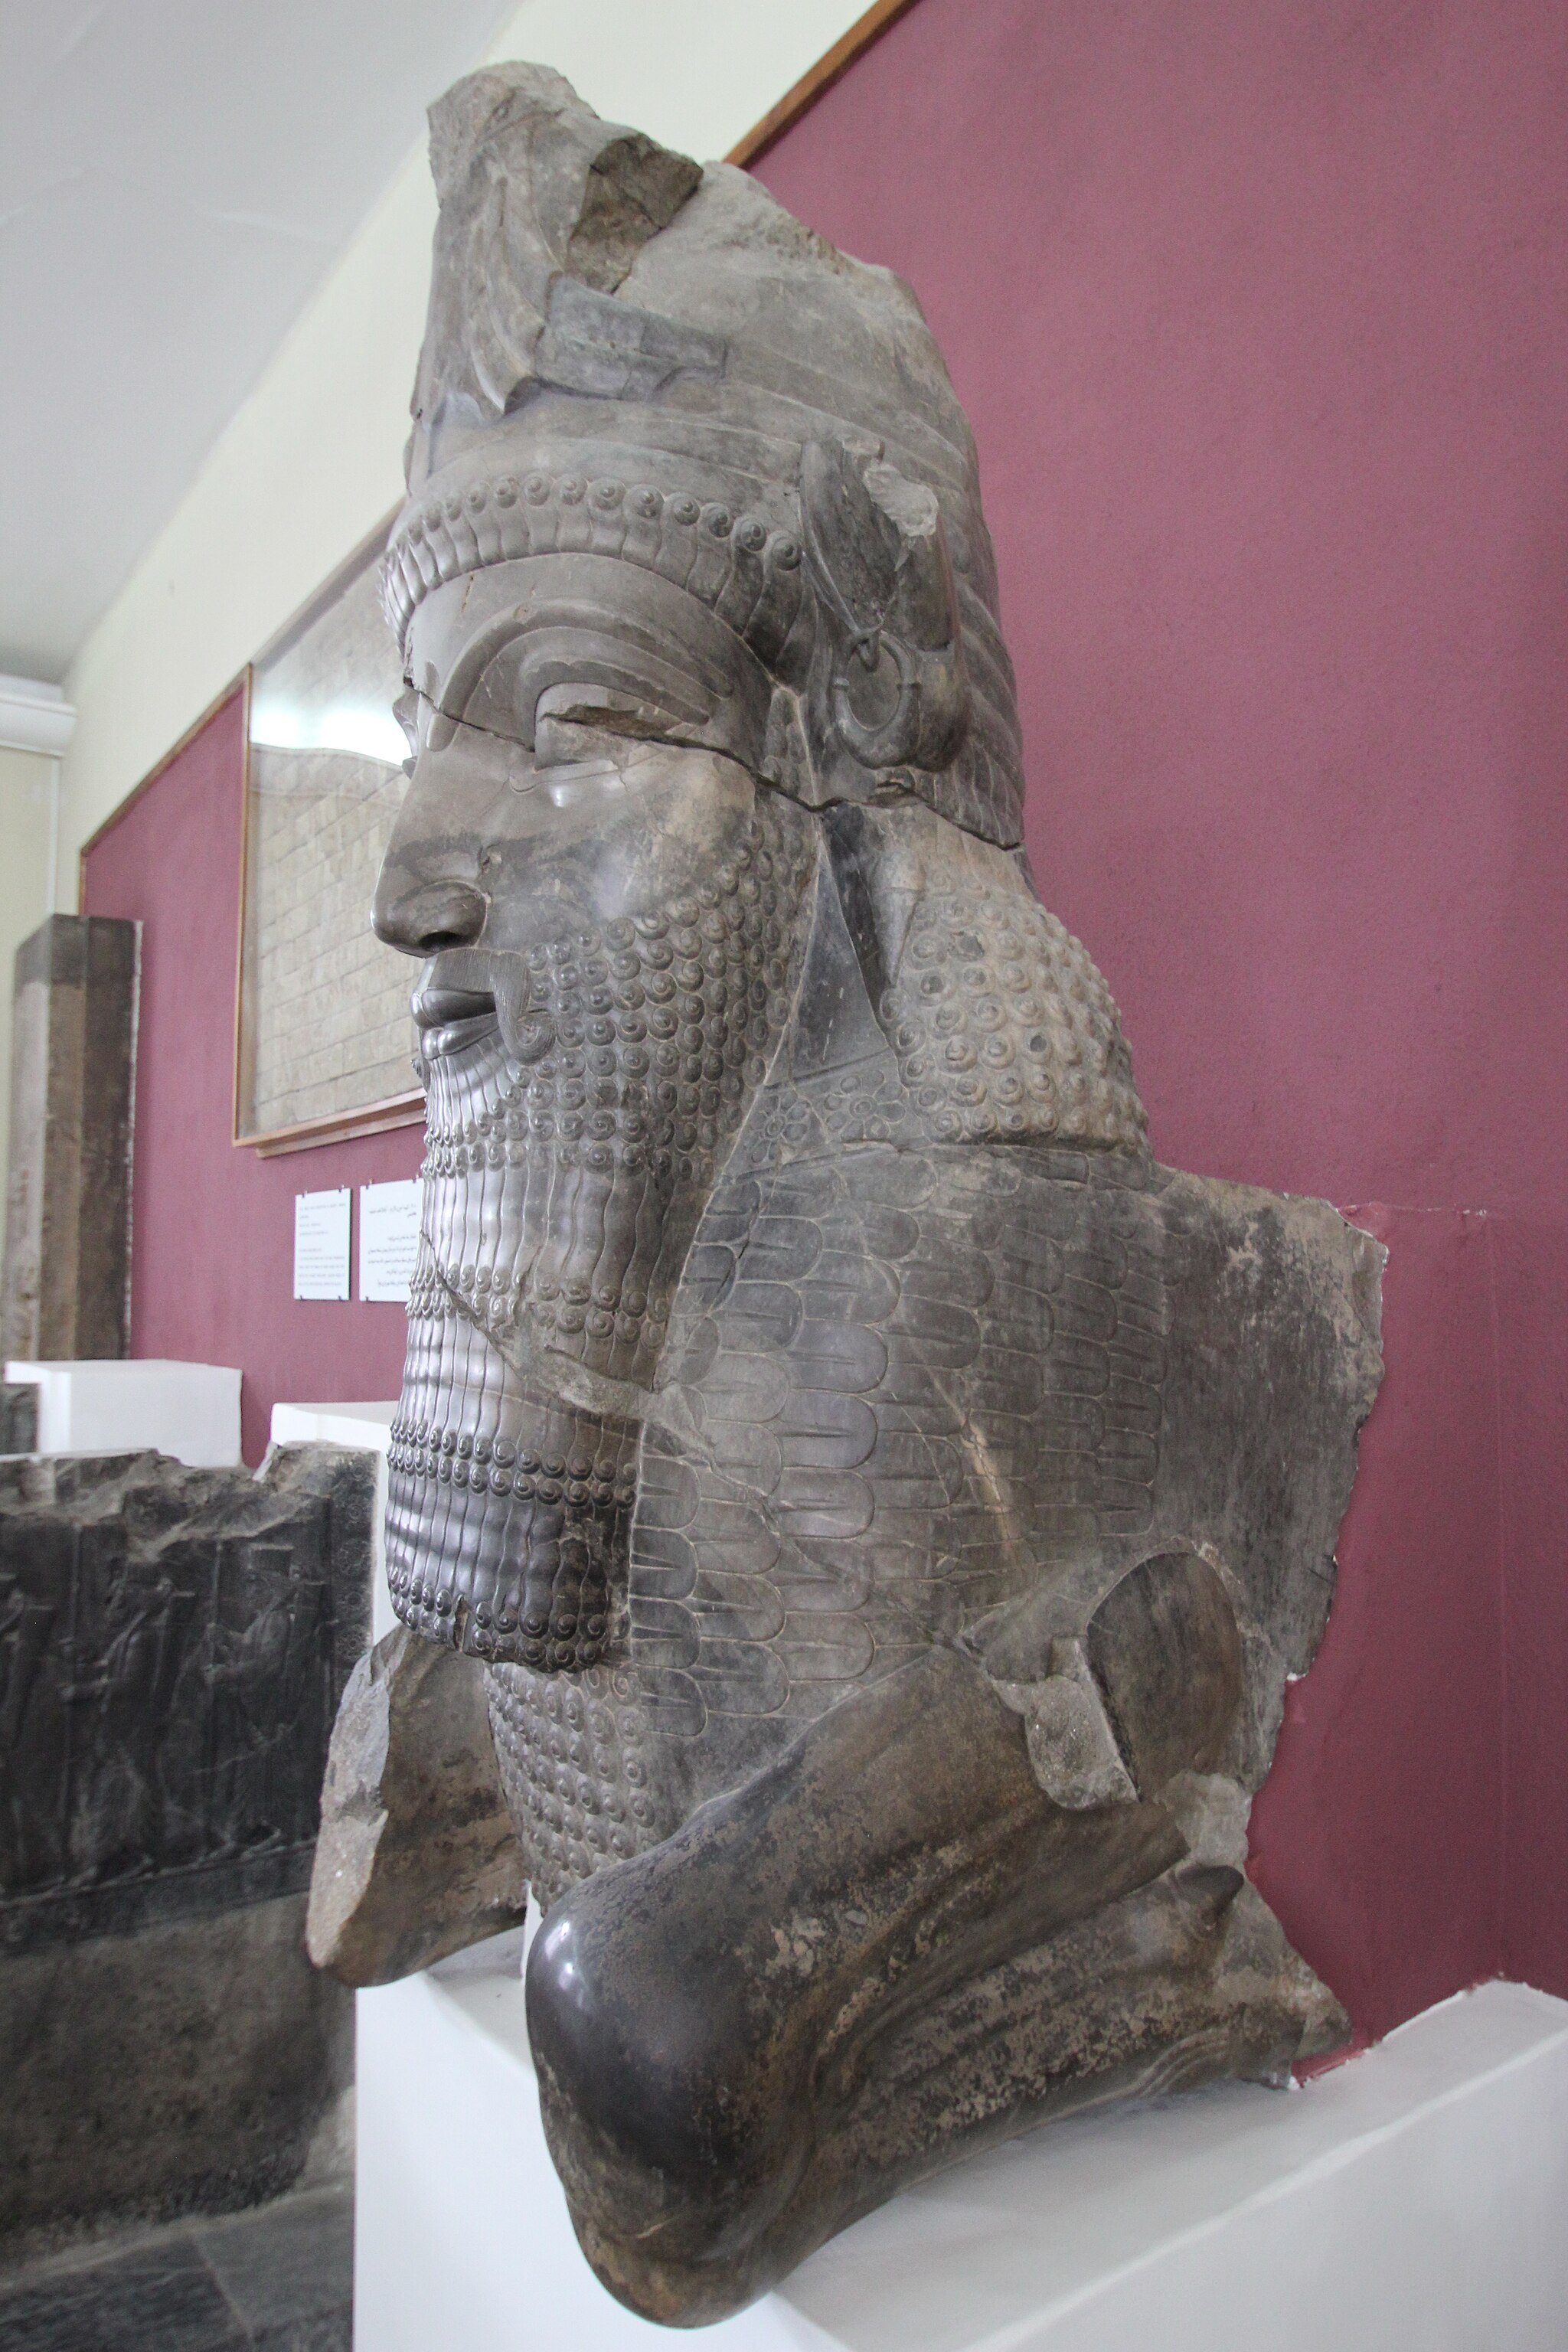
Title: National Museum of Iran (6224081580)
Description: National Museum of Iran
Date: 2011-09-21 04:40
Categories: Files with coordinates missing SDC location of creation, Flickr images reviewed by FlickreviewR 2, Minotaur – Capital - 559-330 BC - Persepolis – National museum of Iran – Inventory number unknown